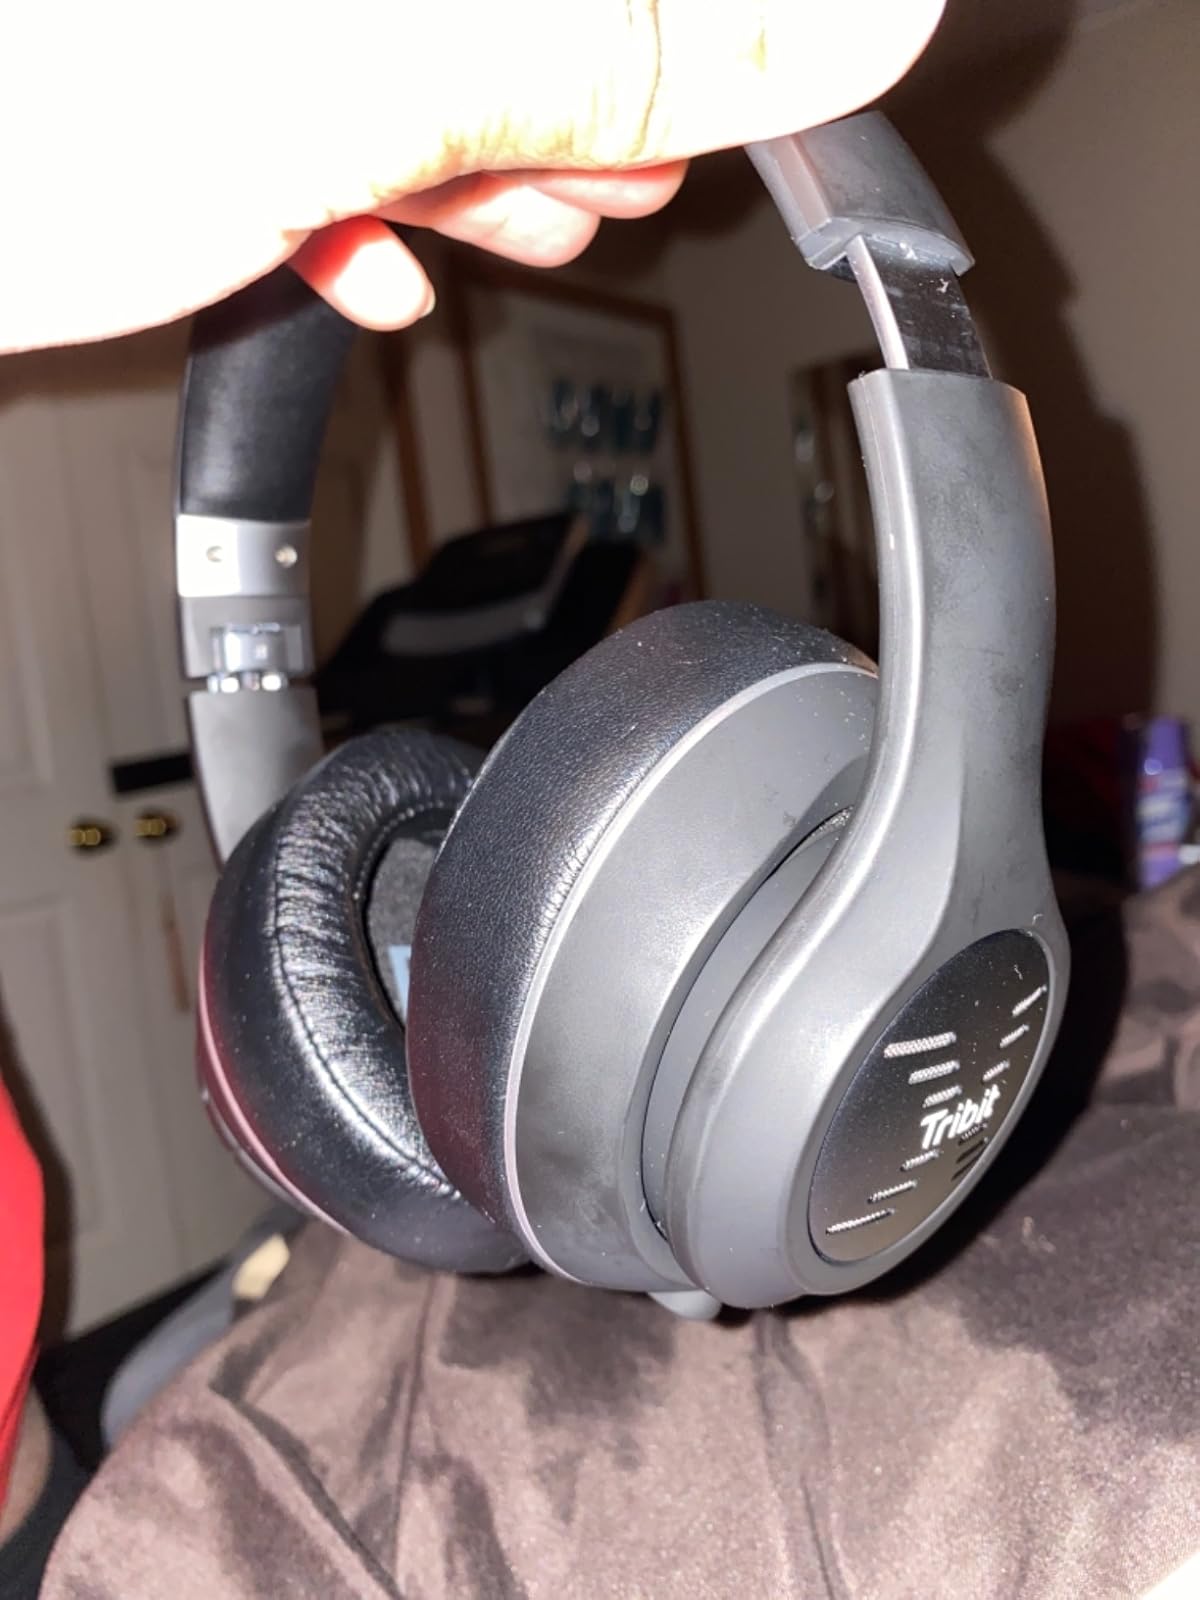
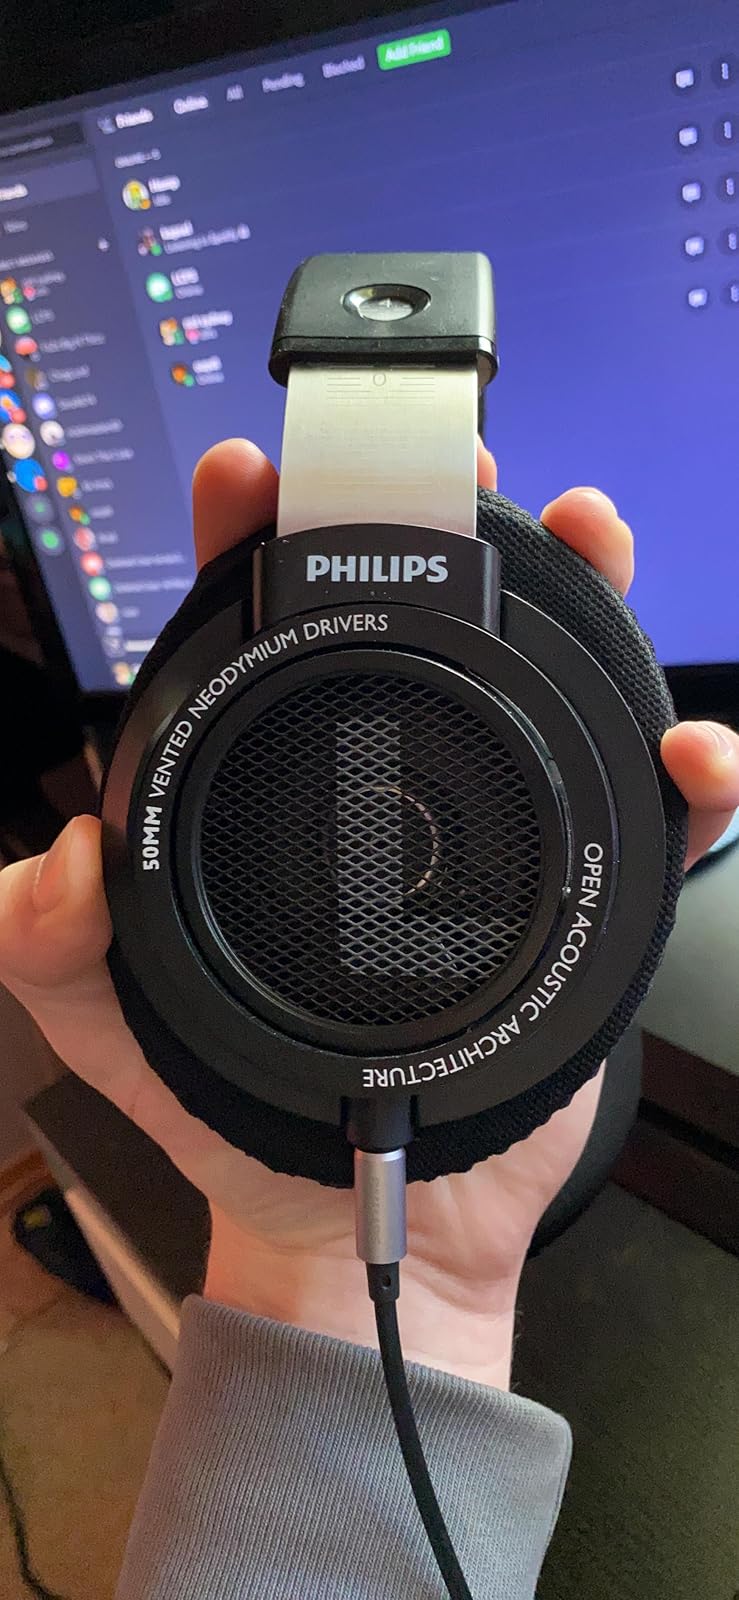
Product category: headphones
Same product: no